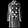
Label: Coat